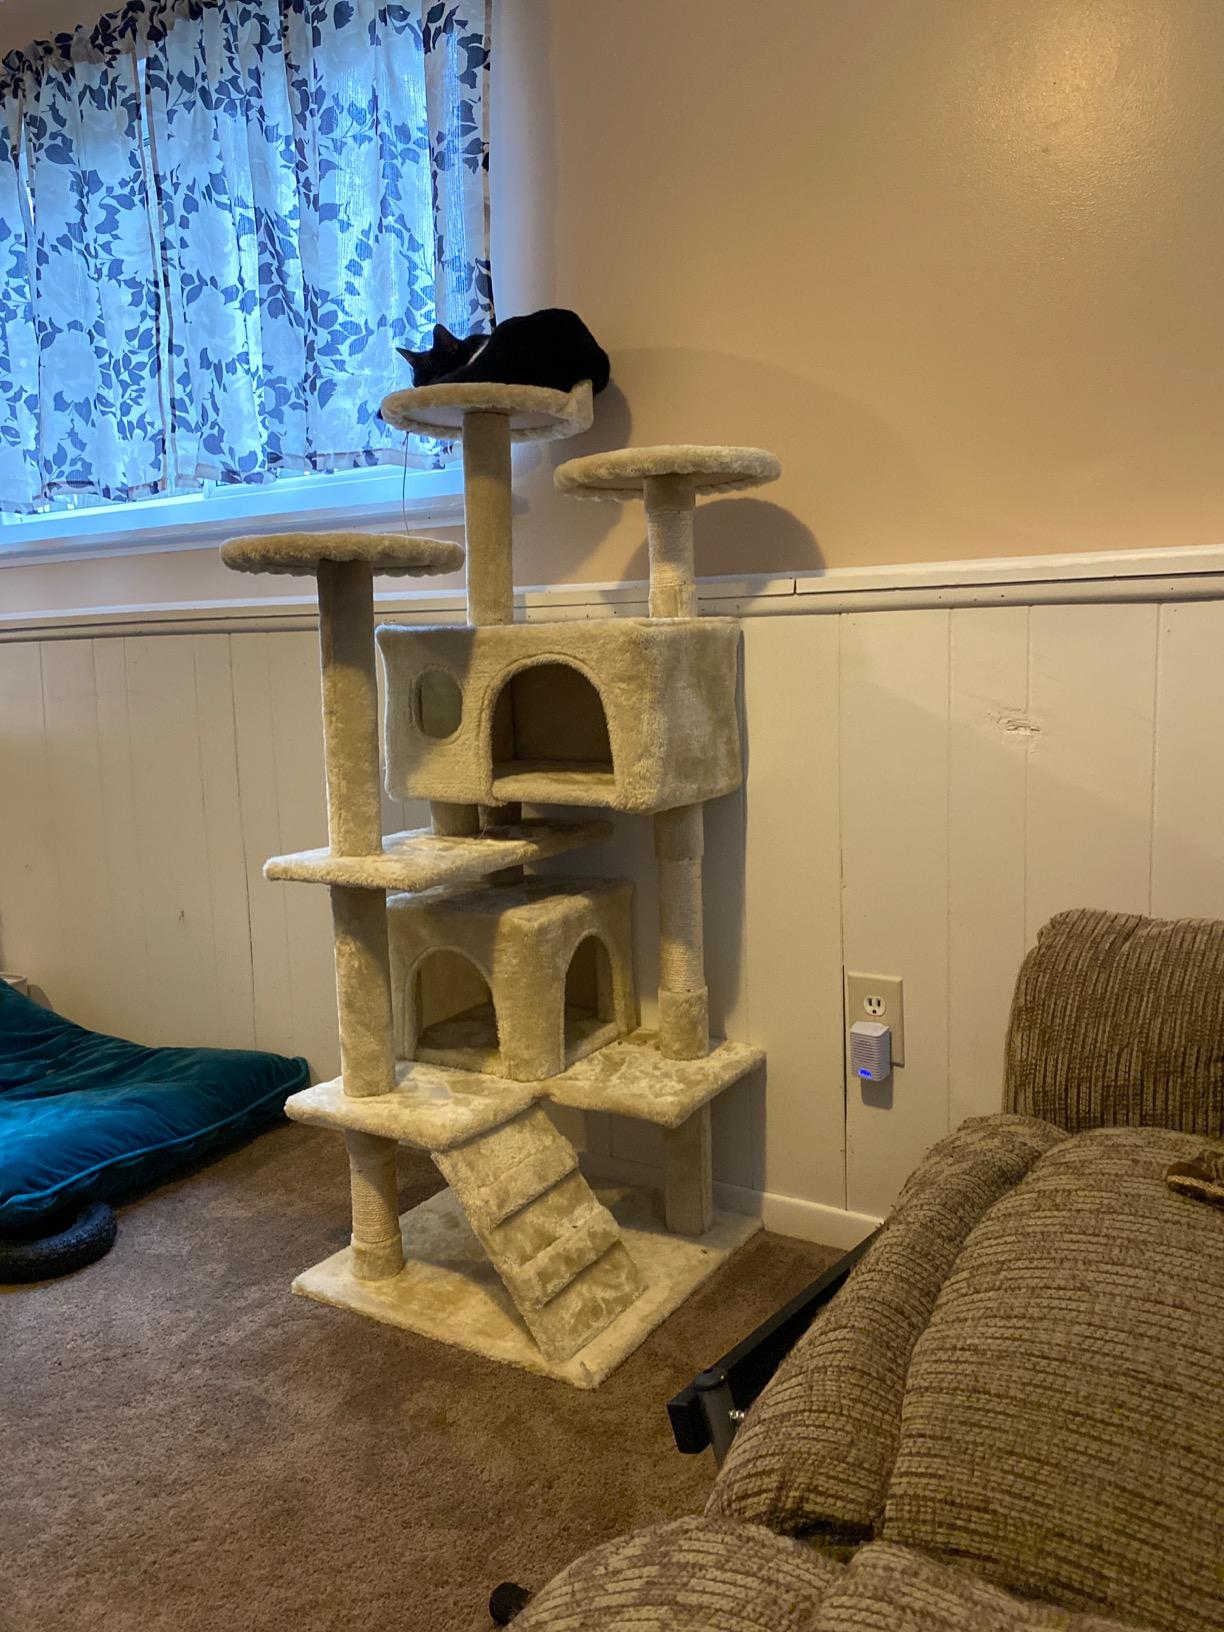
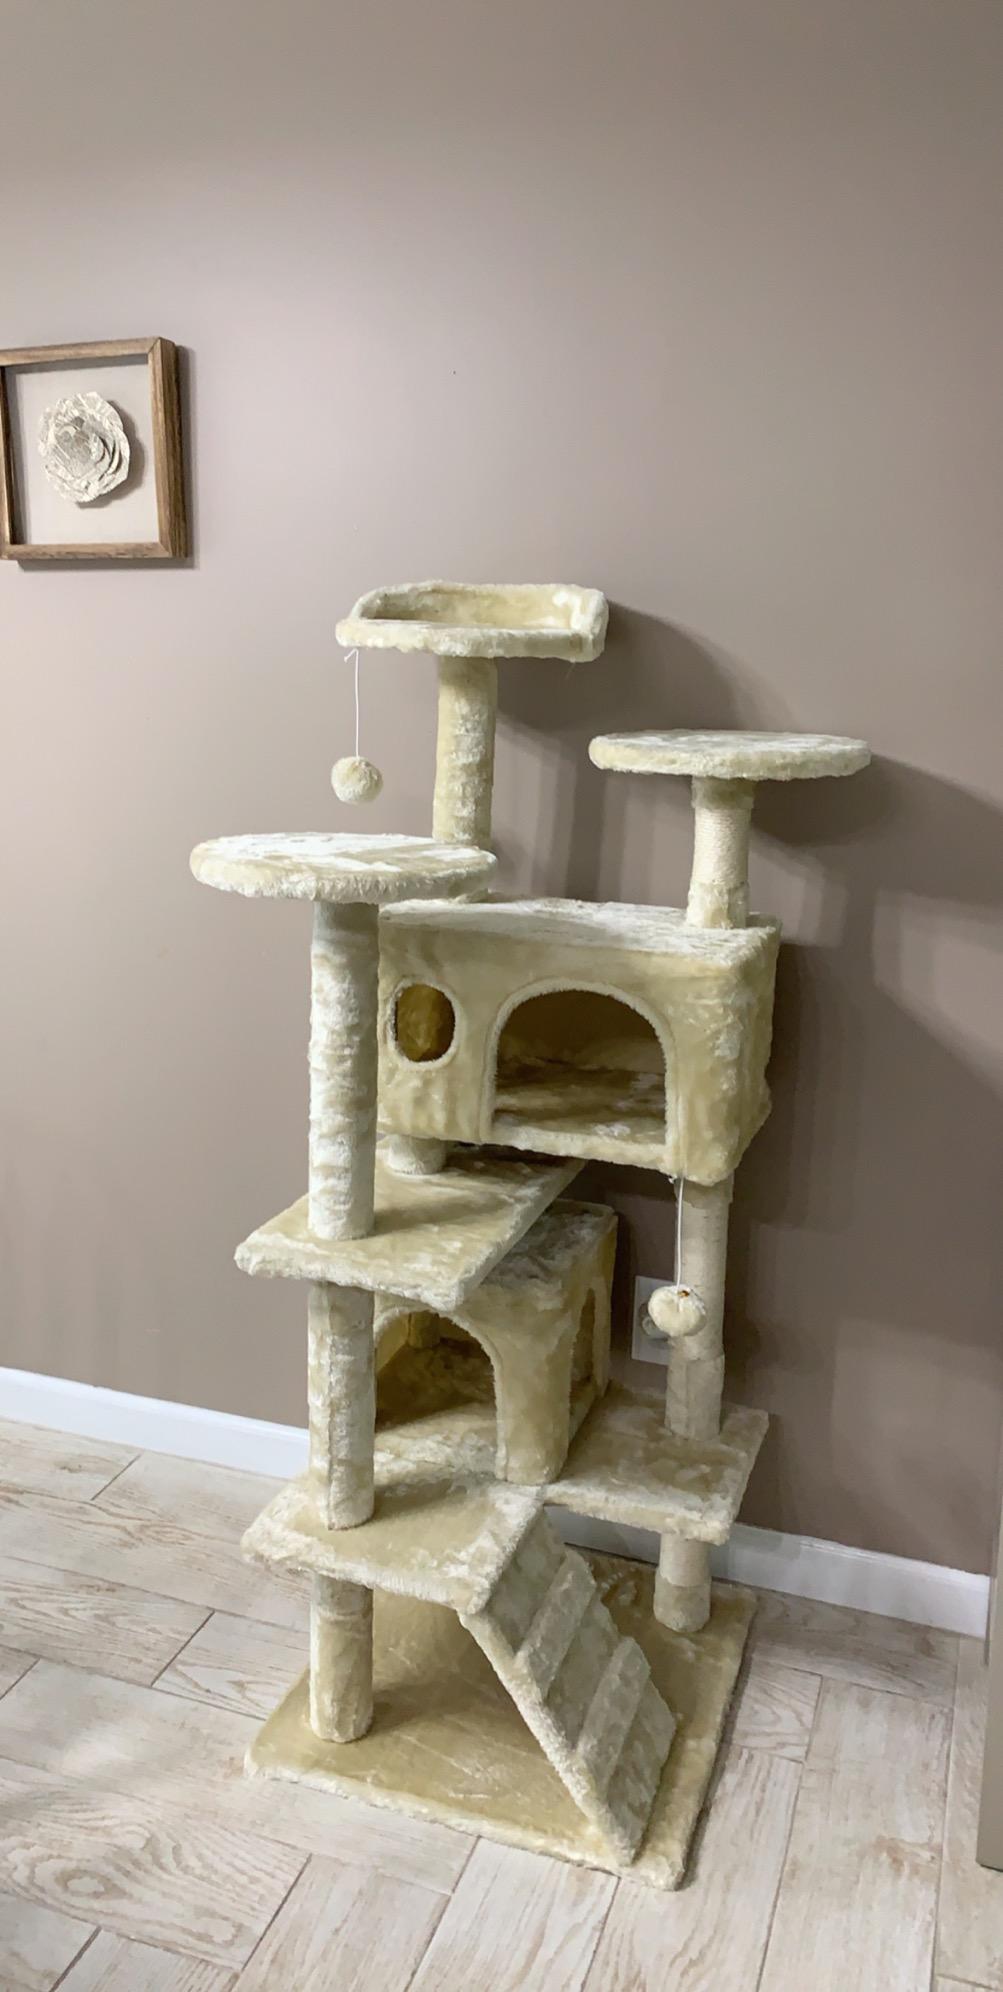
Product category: items_cat tree
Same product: yes